Eiwa Station

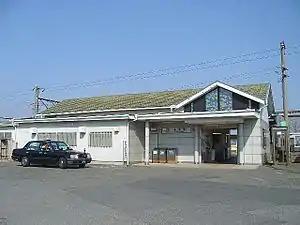
Eiwa Station in March 2006

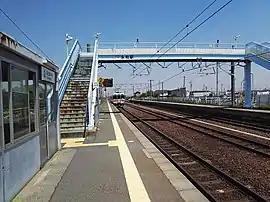
Platform

Eiwa Station is served by the Kansai Main Line, and is located 12.2 kilometers from the starting point of the line at Nagoya Station.